Lost Coaster of Superstition Mountain

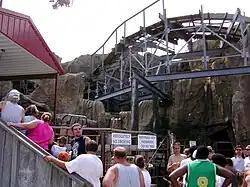

The Lost Coaster of Superstition Mountain is a wooden roller coaster at Indiana Beach in Monticello, Indiana, themed to that of a mine shaft. It was the last coaster Custom Coasters International (CCI) finished (they had also started work on New Mexico Rattler at Cliff's Amusement Park but went bankrupt before they could finish it). The ride is unusual as it has an elevator to raise the cars to the top of the track as opposed to the more traditional lift-hill. CCI constructed new cage-enclosed cars due to the proximity between riders and the themed 'mountain' sections of the ride. Eight people may ride in a two-car train simultaneously. Two face forward and two backward, opposite each other in each car.